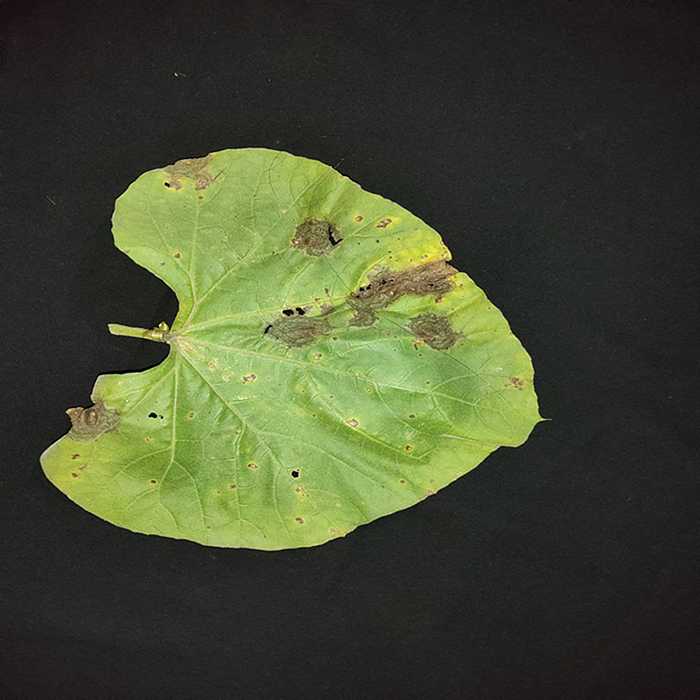
Plant: Bottle gourd
Label: Downey mildew